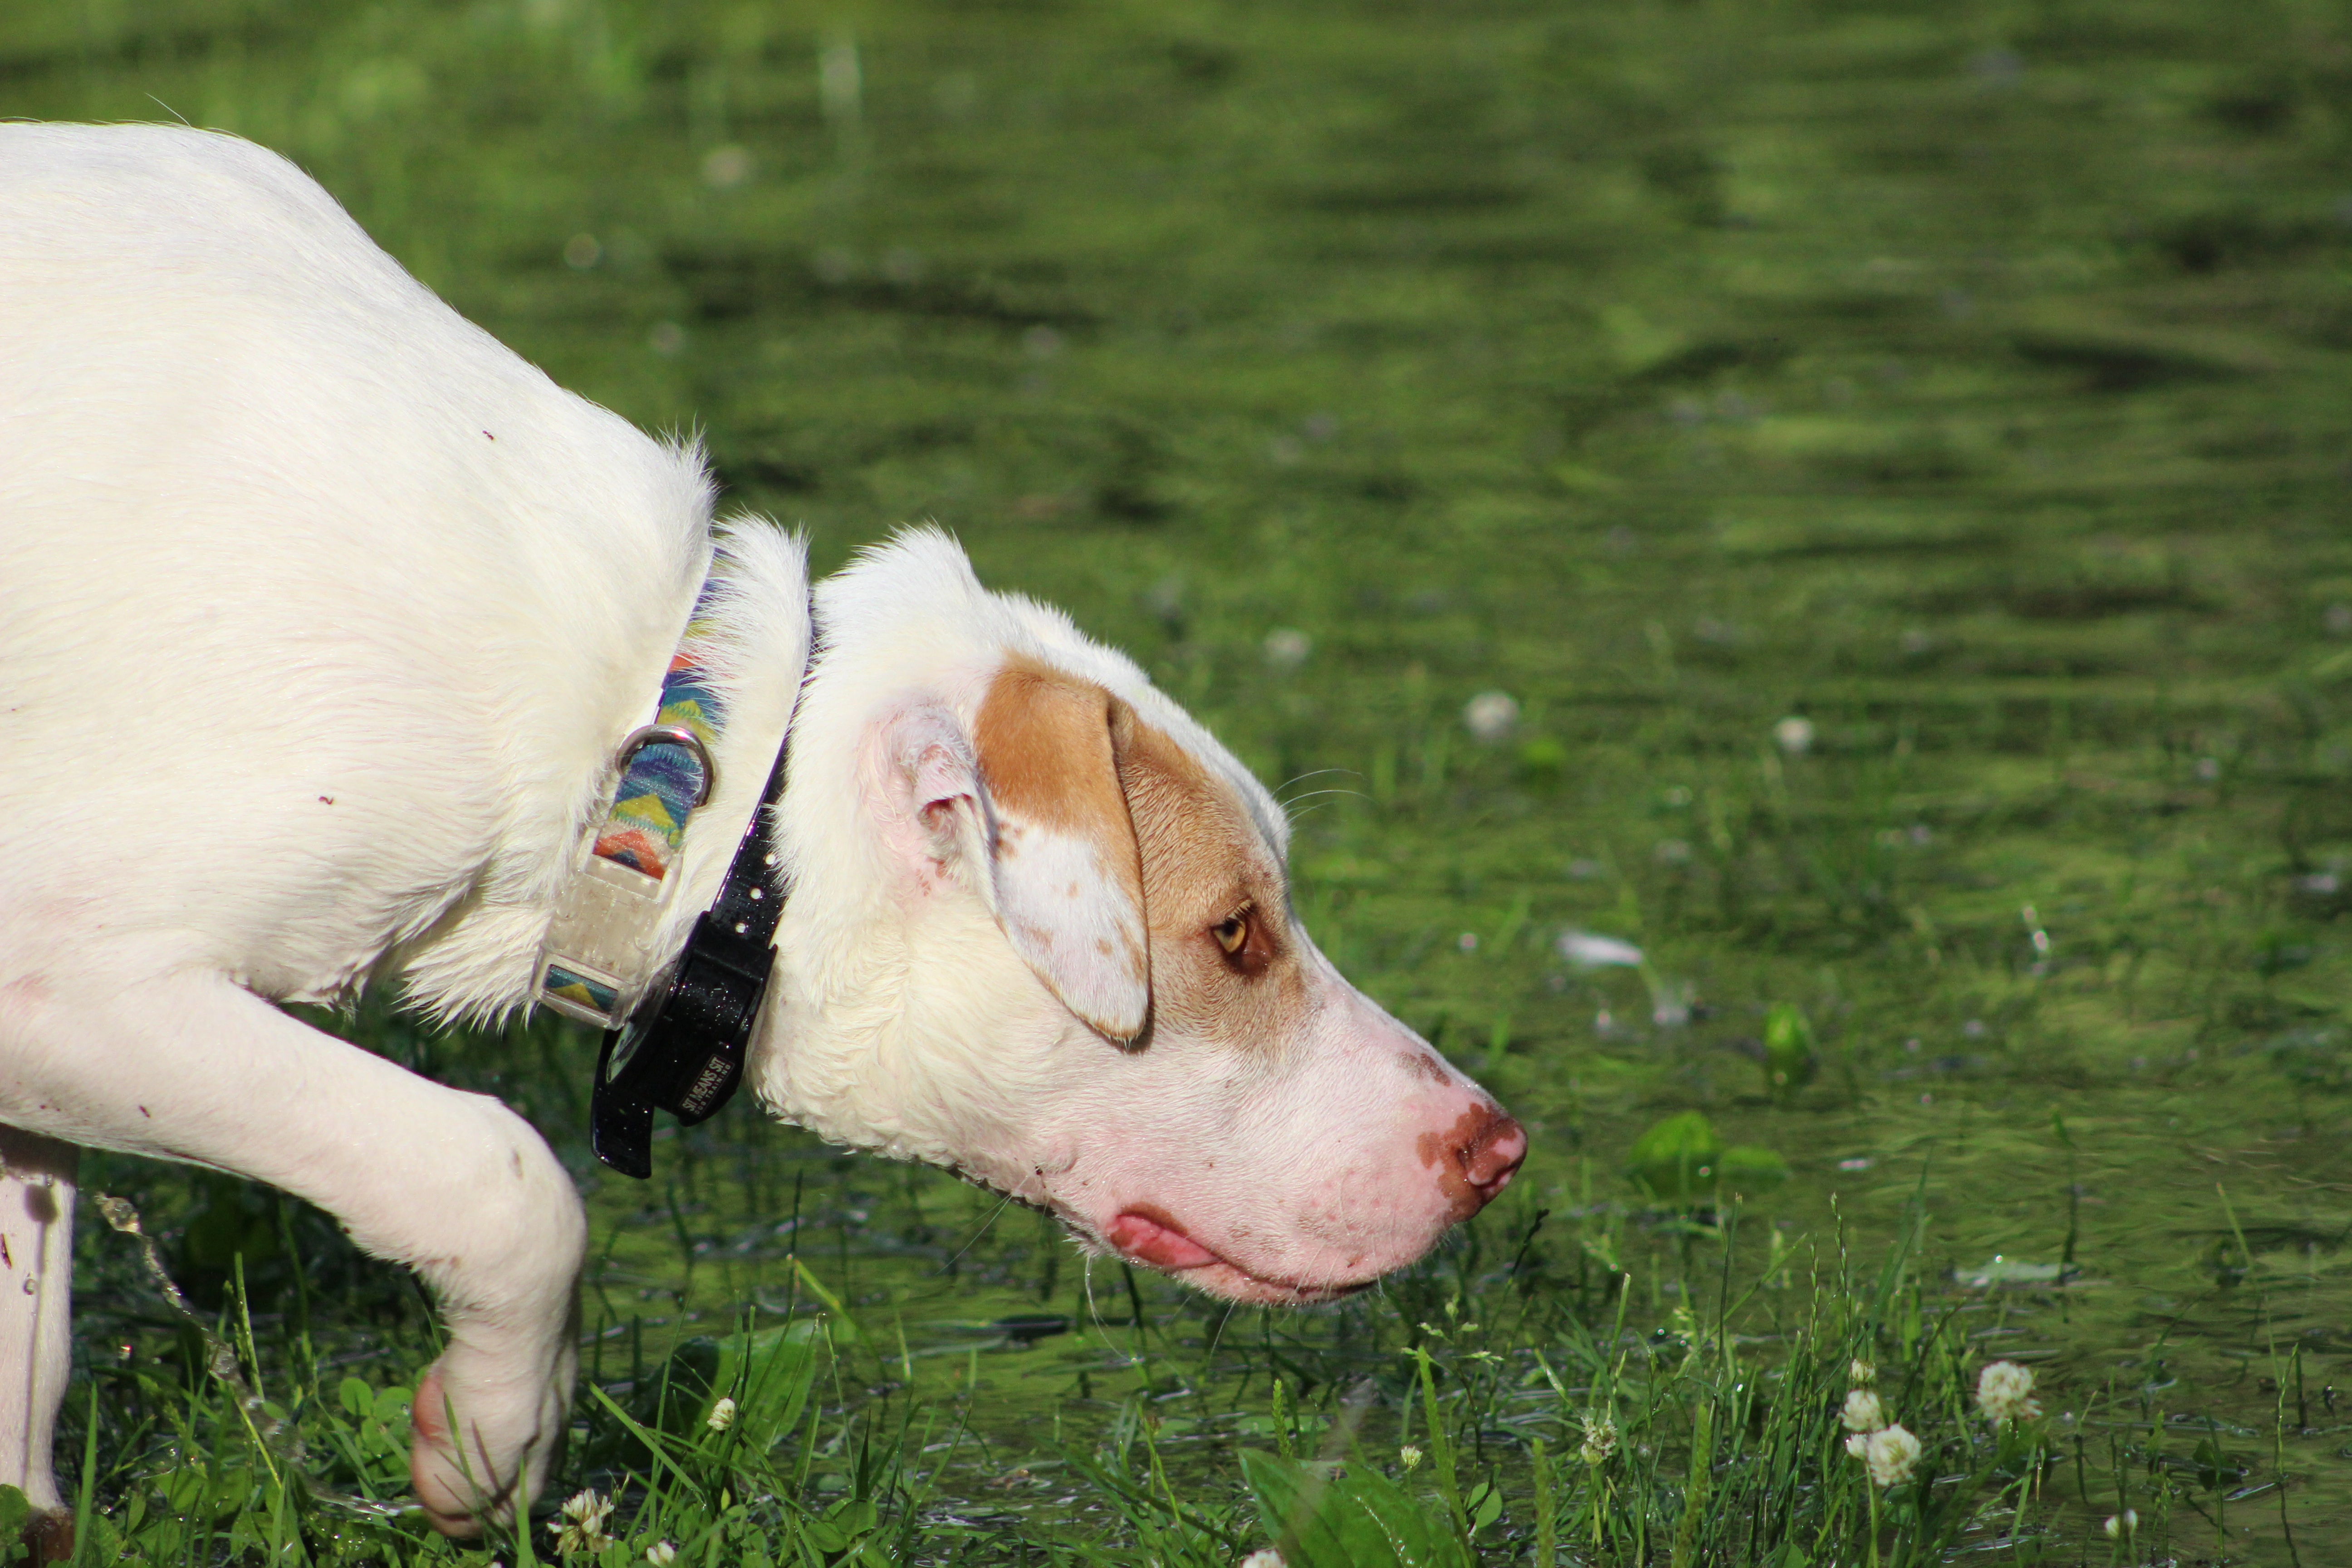
grass, puppy, dog, animal, pet, mammal, bulldog, outdoors, vertebrate, sniffing, dog like mammal